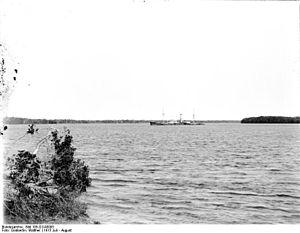
Le SMS Königsberg, croiseur allemand sabordé dans le delta du Rufiji (fleuve de Tanzanie de 600 km, navigable sur plus de 100 km avant de se jeter dans l'océan indien à environ 200 km au sud de Dar es Salam. Paul Emil von Lettow-Vorbeck en a peu de temps après récupéré quelques canons et munitions qu'il a fait monter en artillerie de campagne maniée par un équipage commandé par le commandant Max Loof